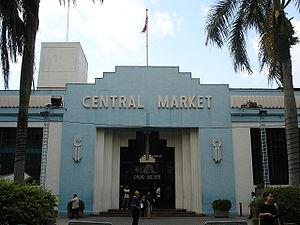
Pasar Seni, également appelé Pasar Budaya ou Central Market est un marché couvert construit en 1888. Il est situé à Kuala Lumpur, en Malaisie.